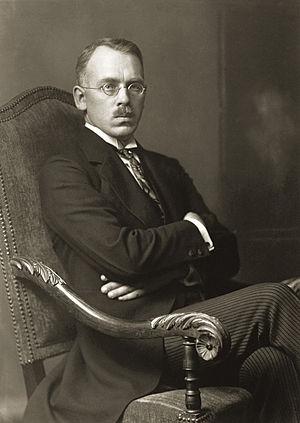
Jurgis Šaulys est un homme politique et économiste lituanien né le 5 mai 1879 à Balsėnai, dans la municipalité de Klaipėda, et mort le 18 octobre 1948 à Lugano, en Suisse. En février 1918, il est l'un des vingt signataires de la déclaration d'indépendance de la Lituanie.